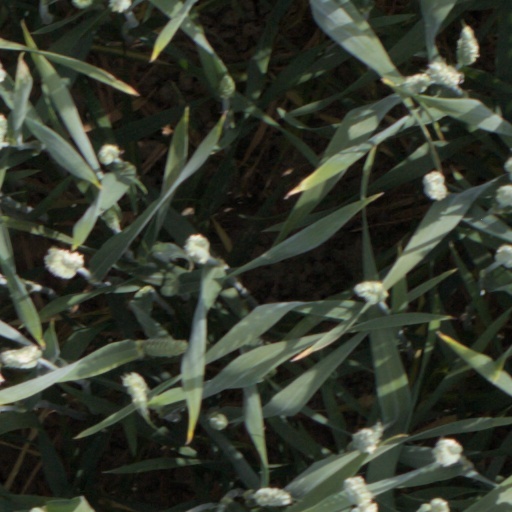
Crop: wheat